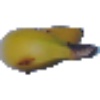
Label: Banana 1